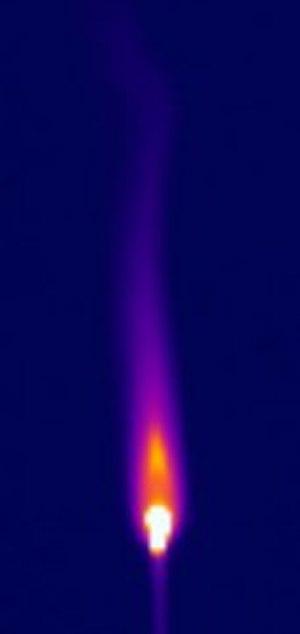
Thermographie de la combustion d'une allumette
Une allumette est une petite tige de bois, de carton ou de chiffon, destinée à créer une flamme par friction avec son extrémité enduite d'un produit chimique inflammable, après quoi elle n'est plus utilisable.